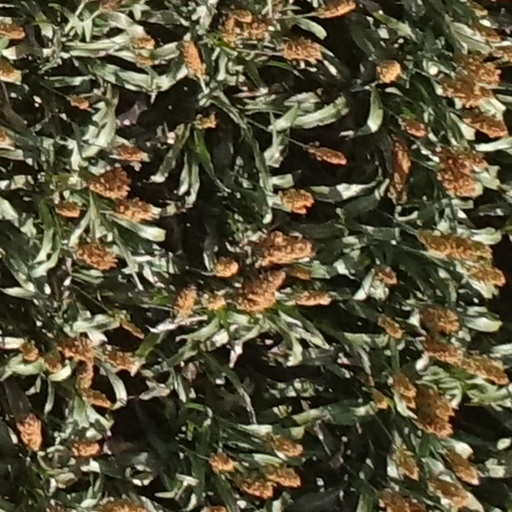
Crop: sorghum